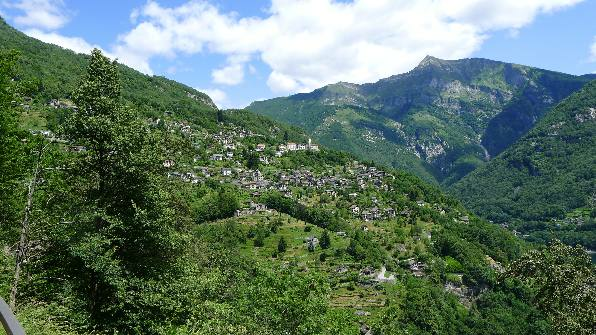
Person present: No